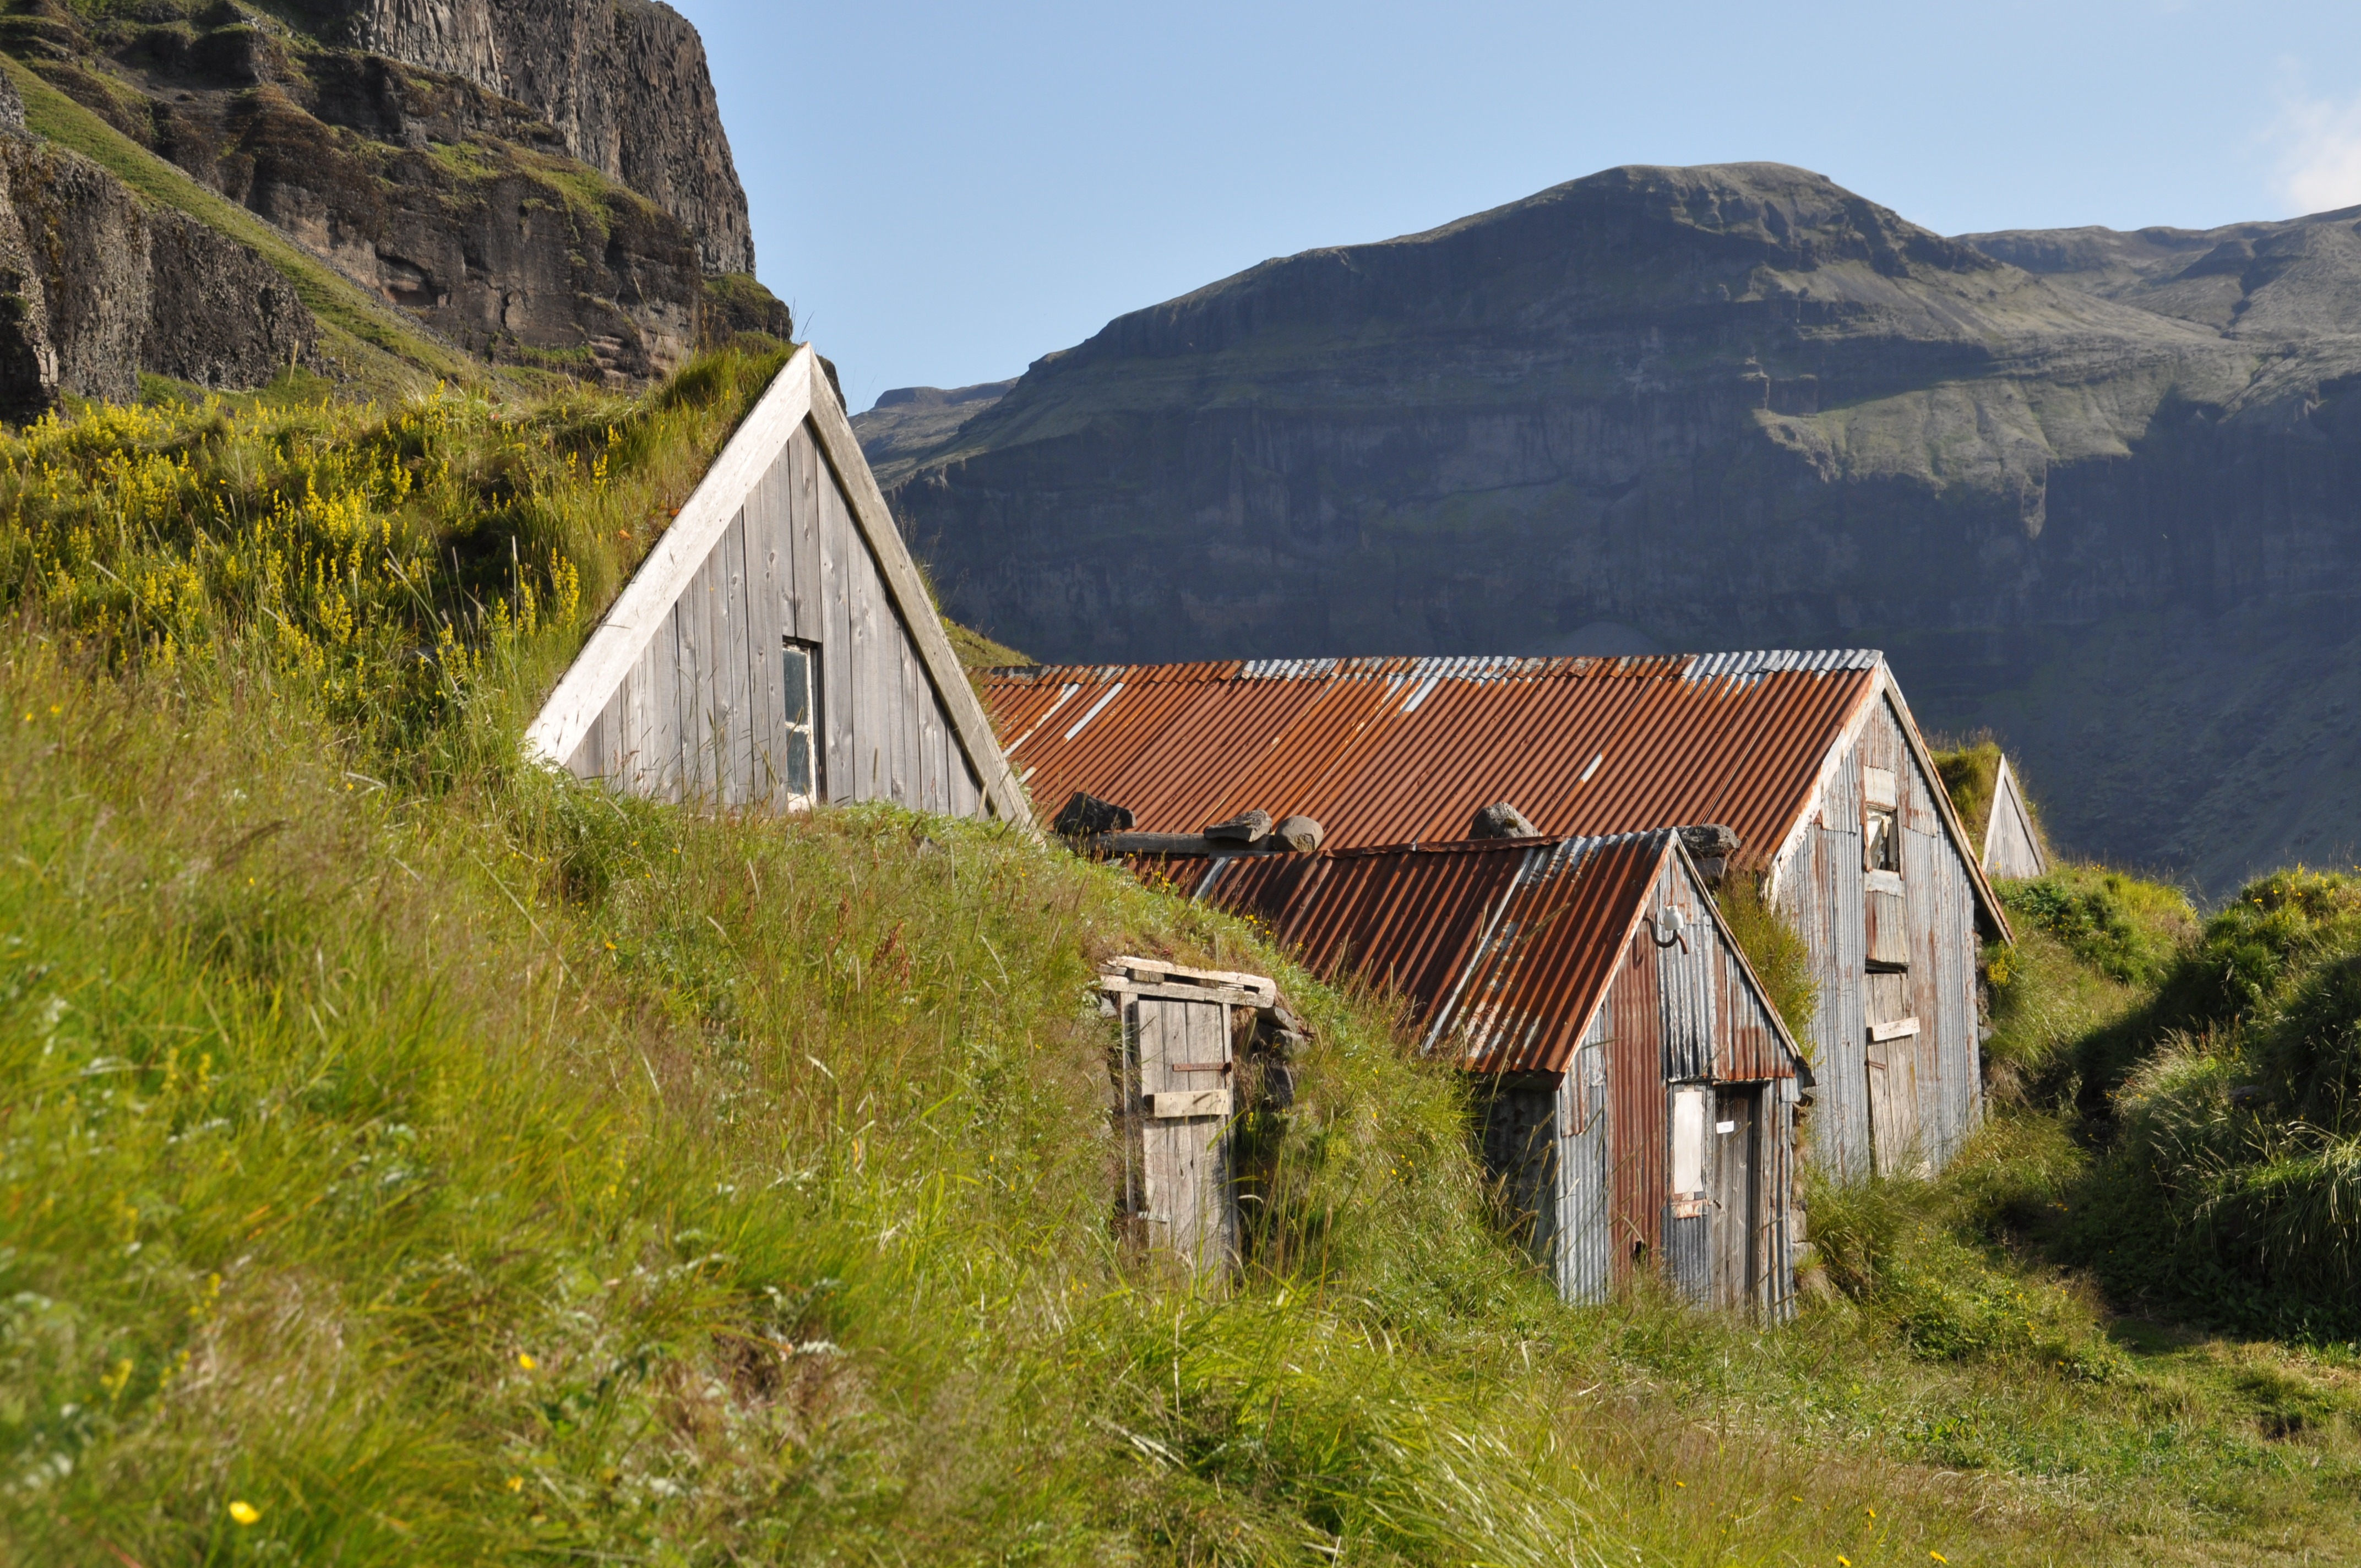
mountain, building, valley, mountain range, hut, village, cottage, iceland, alps, plateau, rural area, mountain pass, torfhaus, grass roof, mountainous landforms